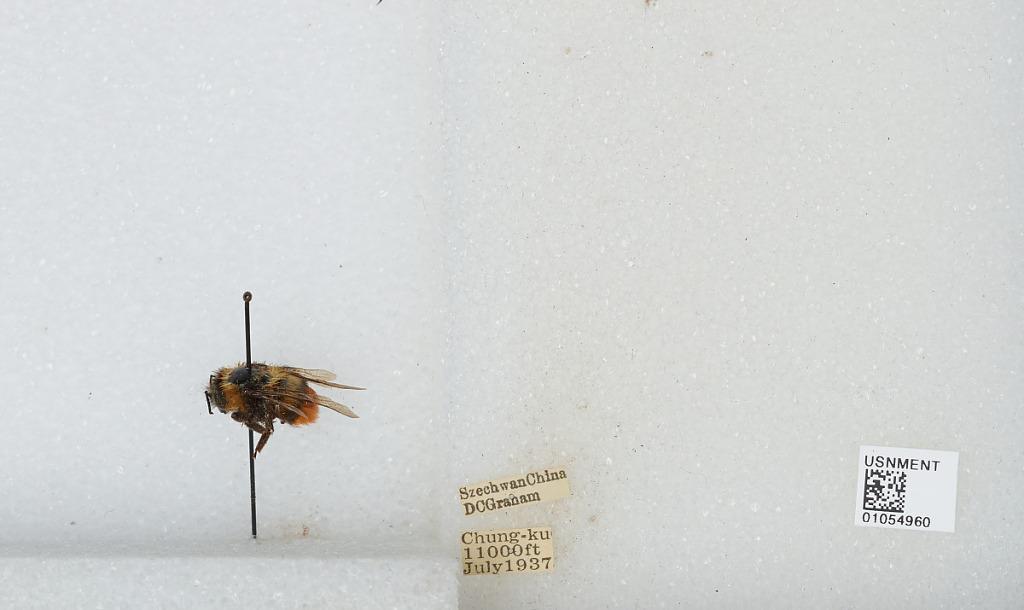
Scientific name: Bombus sp.
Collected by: D. Graham
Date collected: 1937-7-
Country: China
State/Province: Sichuan
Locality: Chung-ku